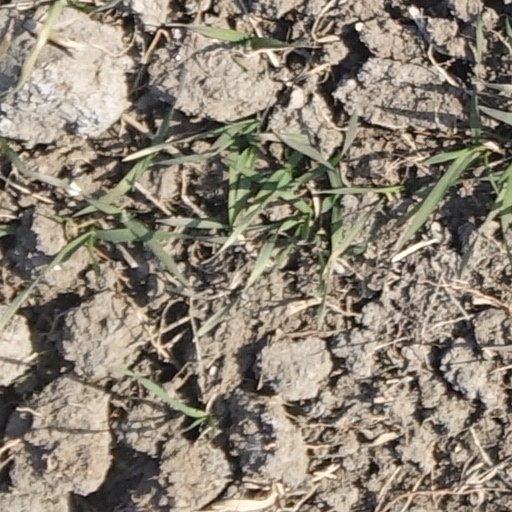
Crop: wheat